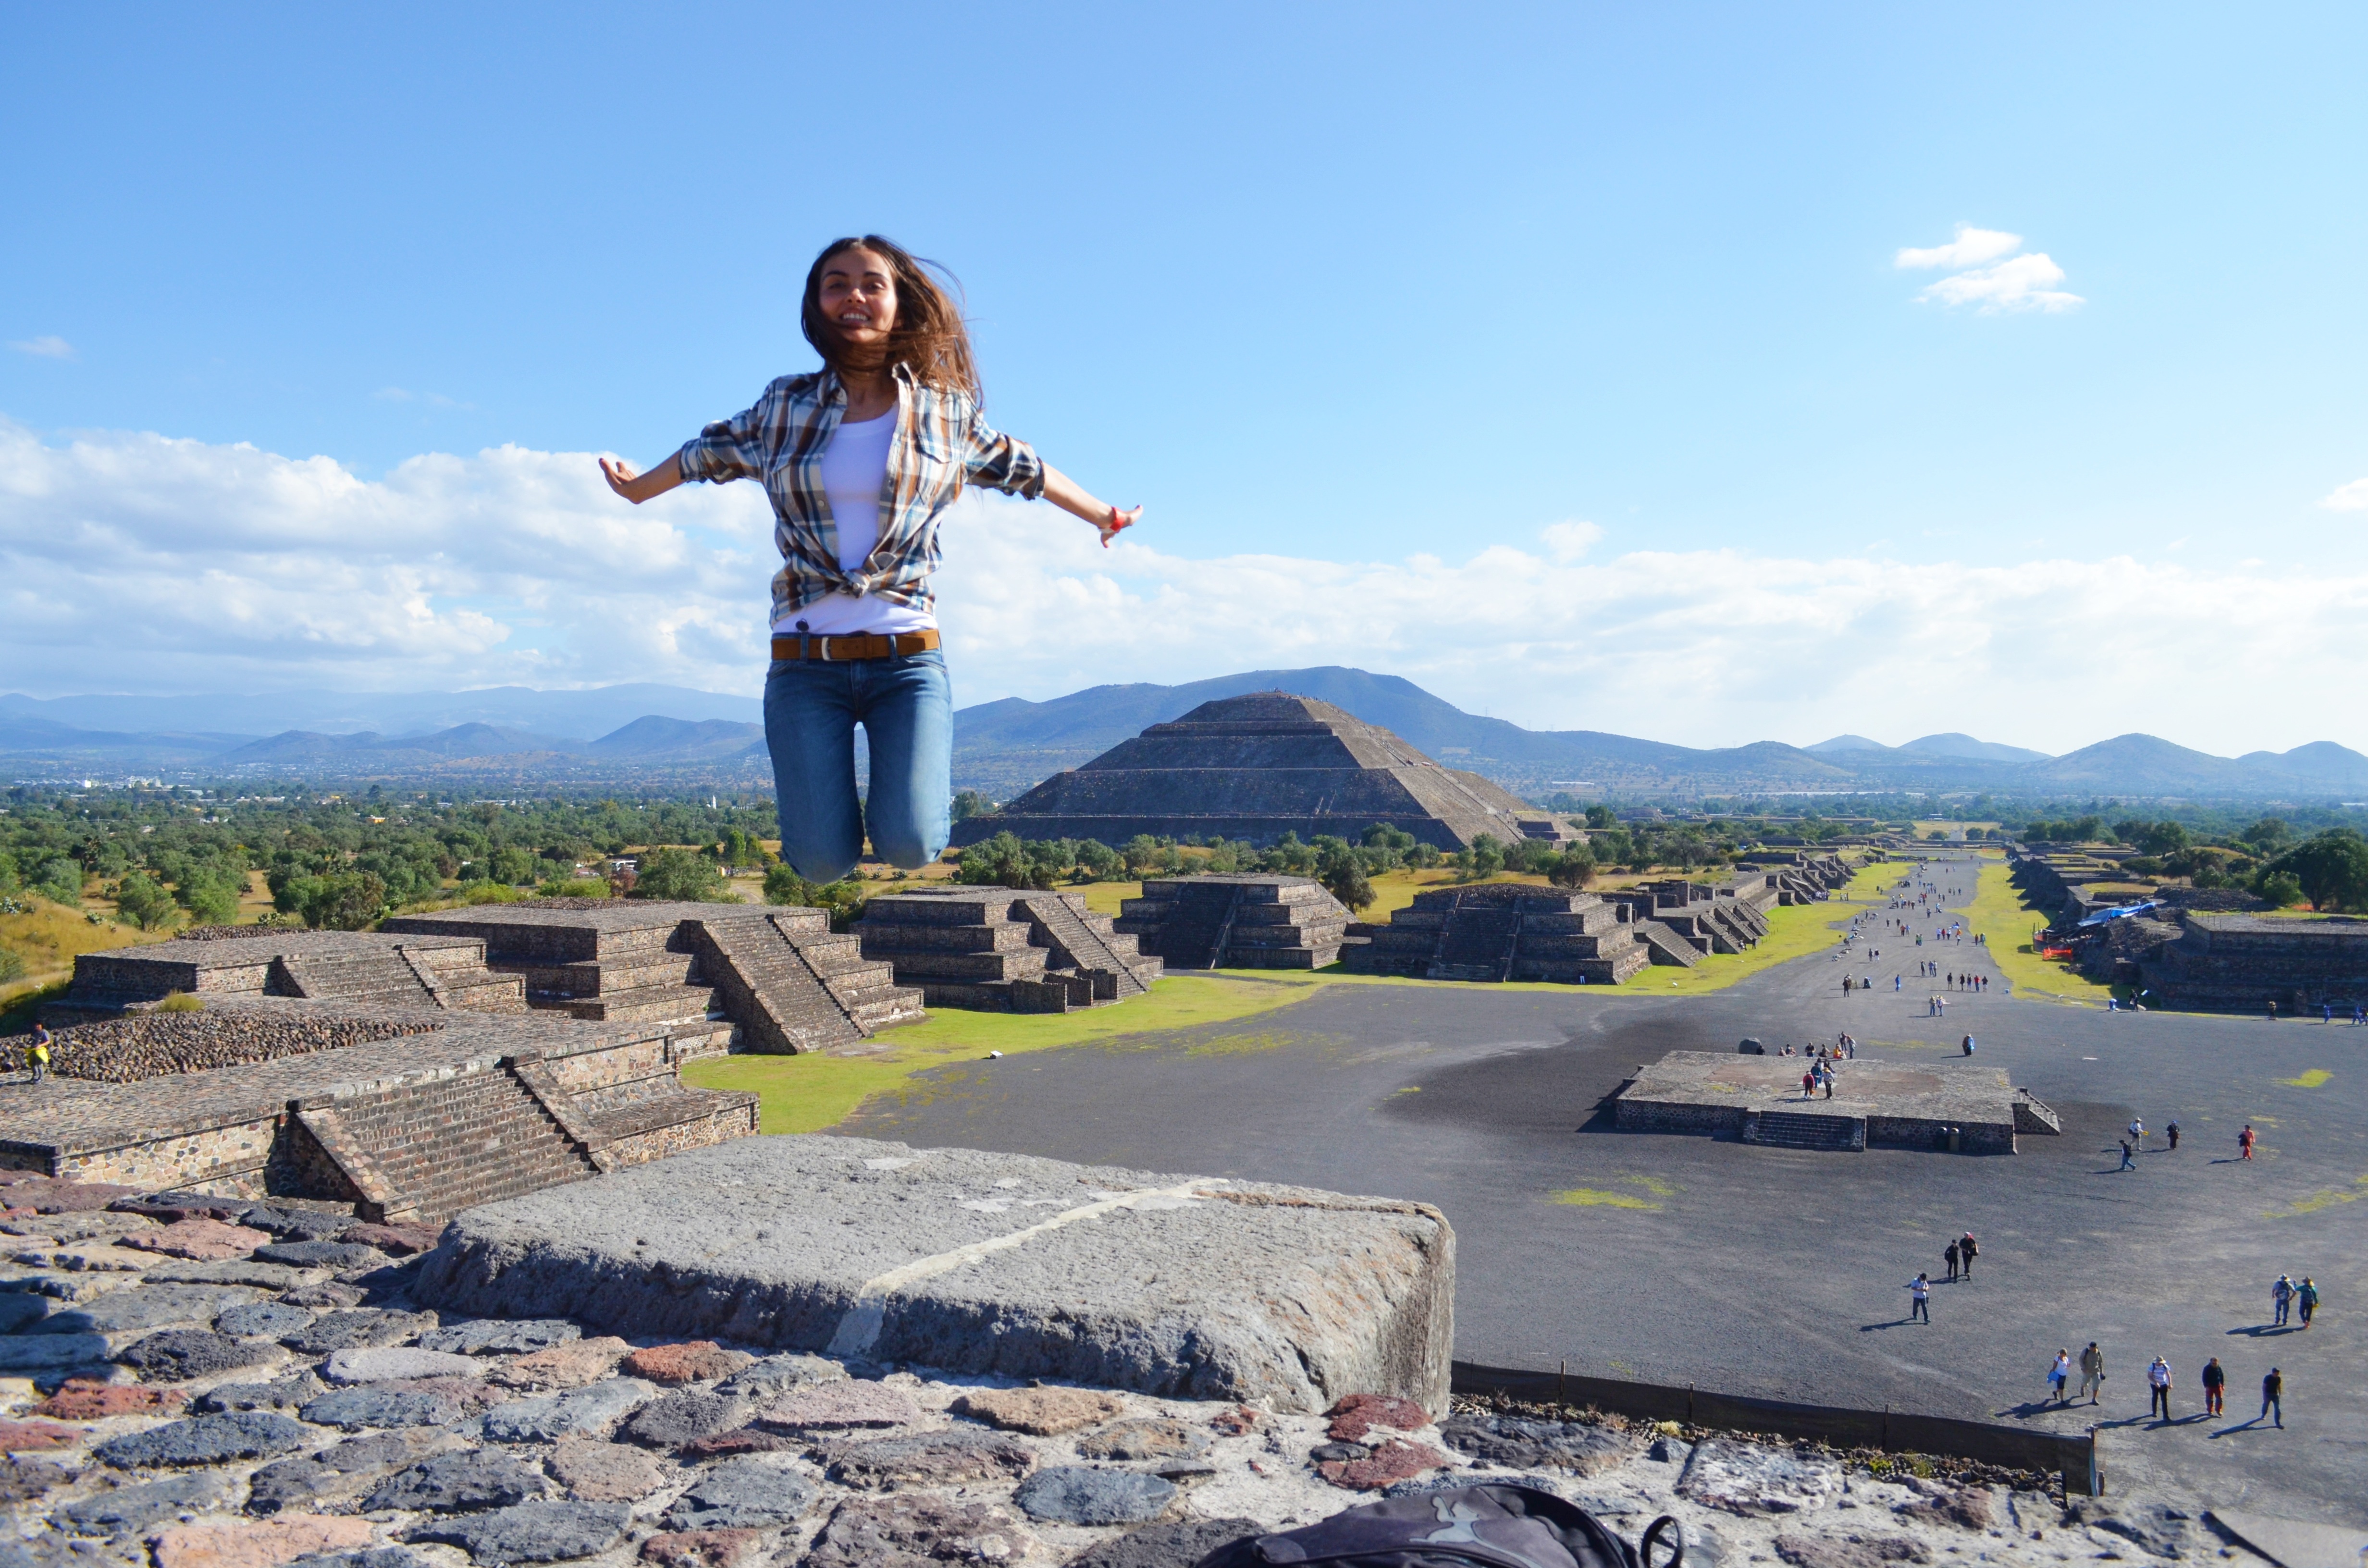
sea, mountain, vacation, atmosphere of earth